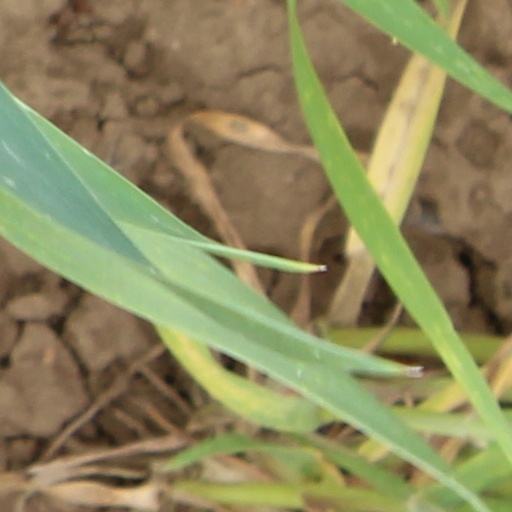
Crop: wheat